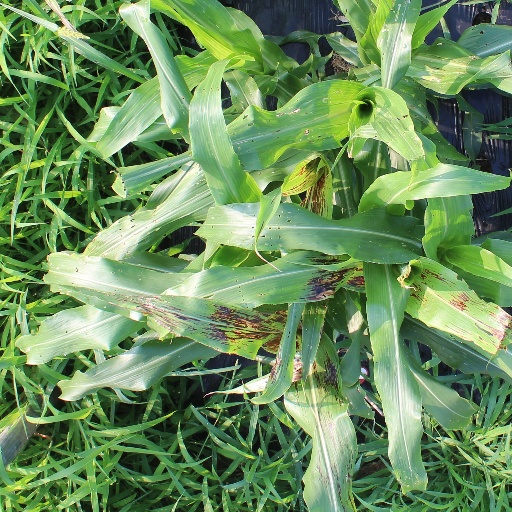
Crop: sorghum